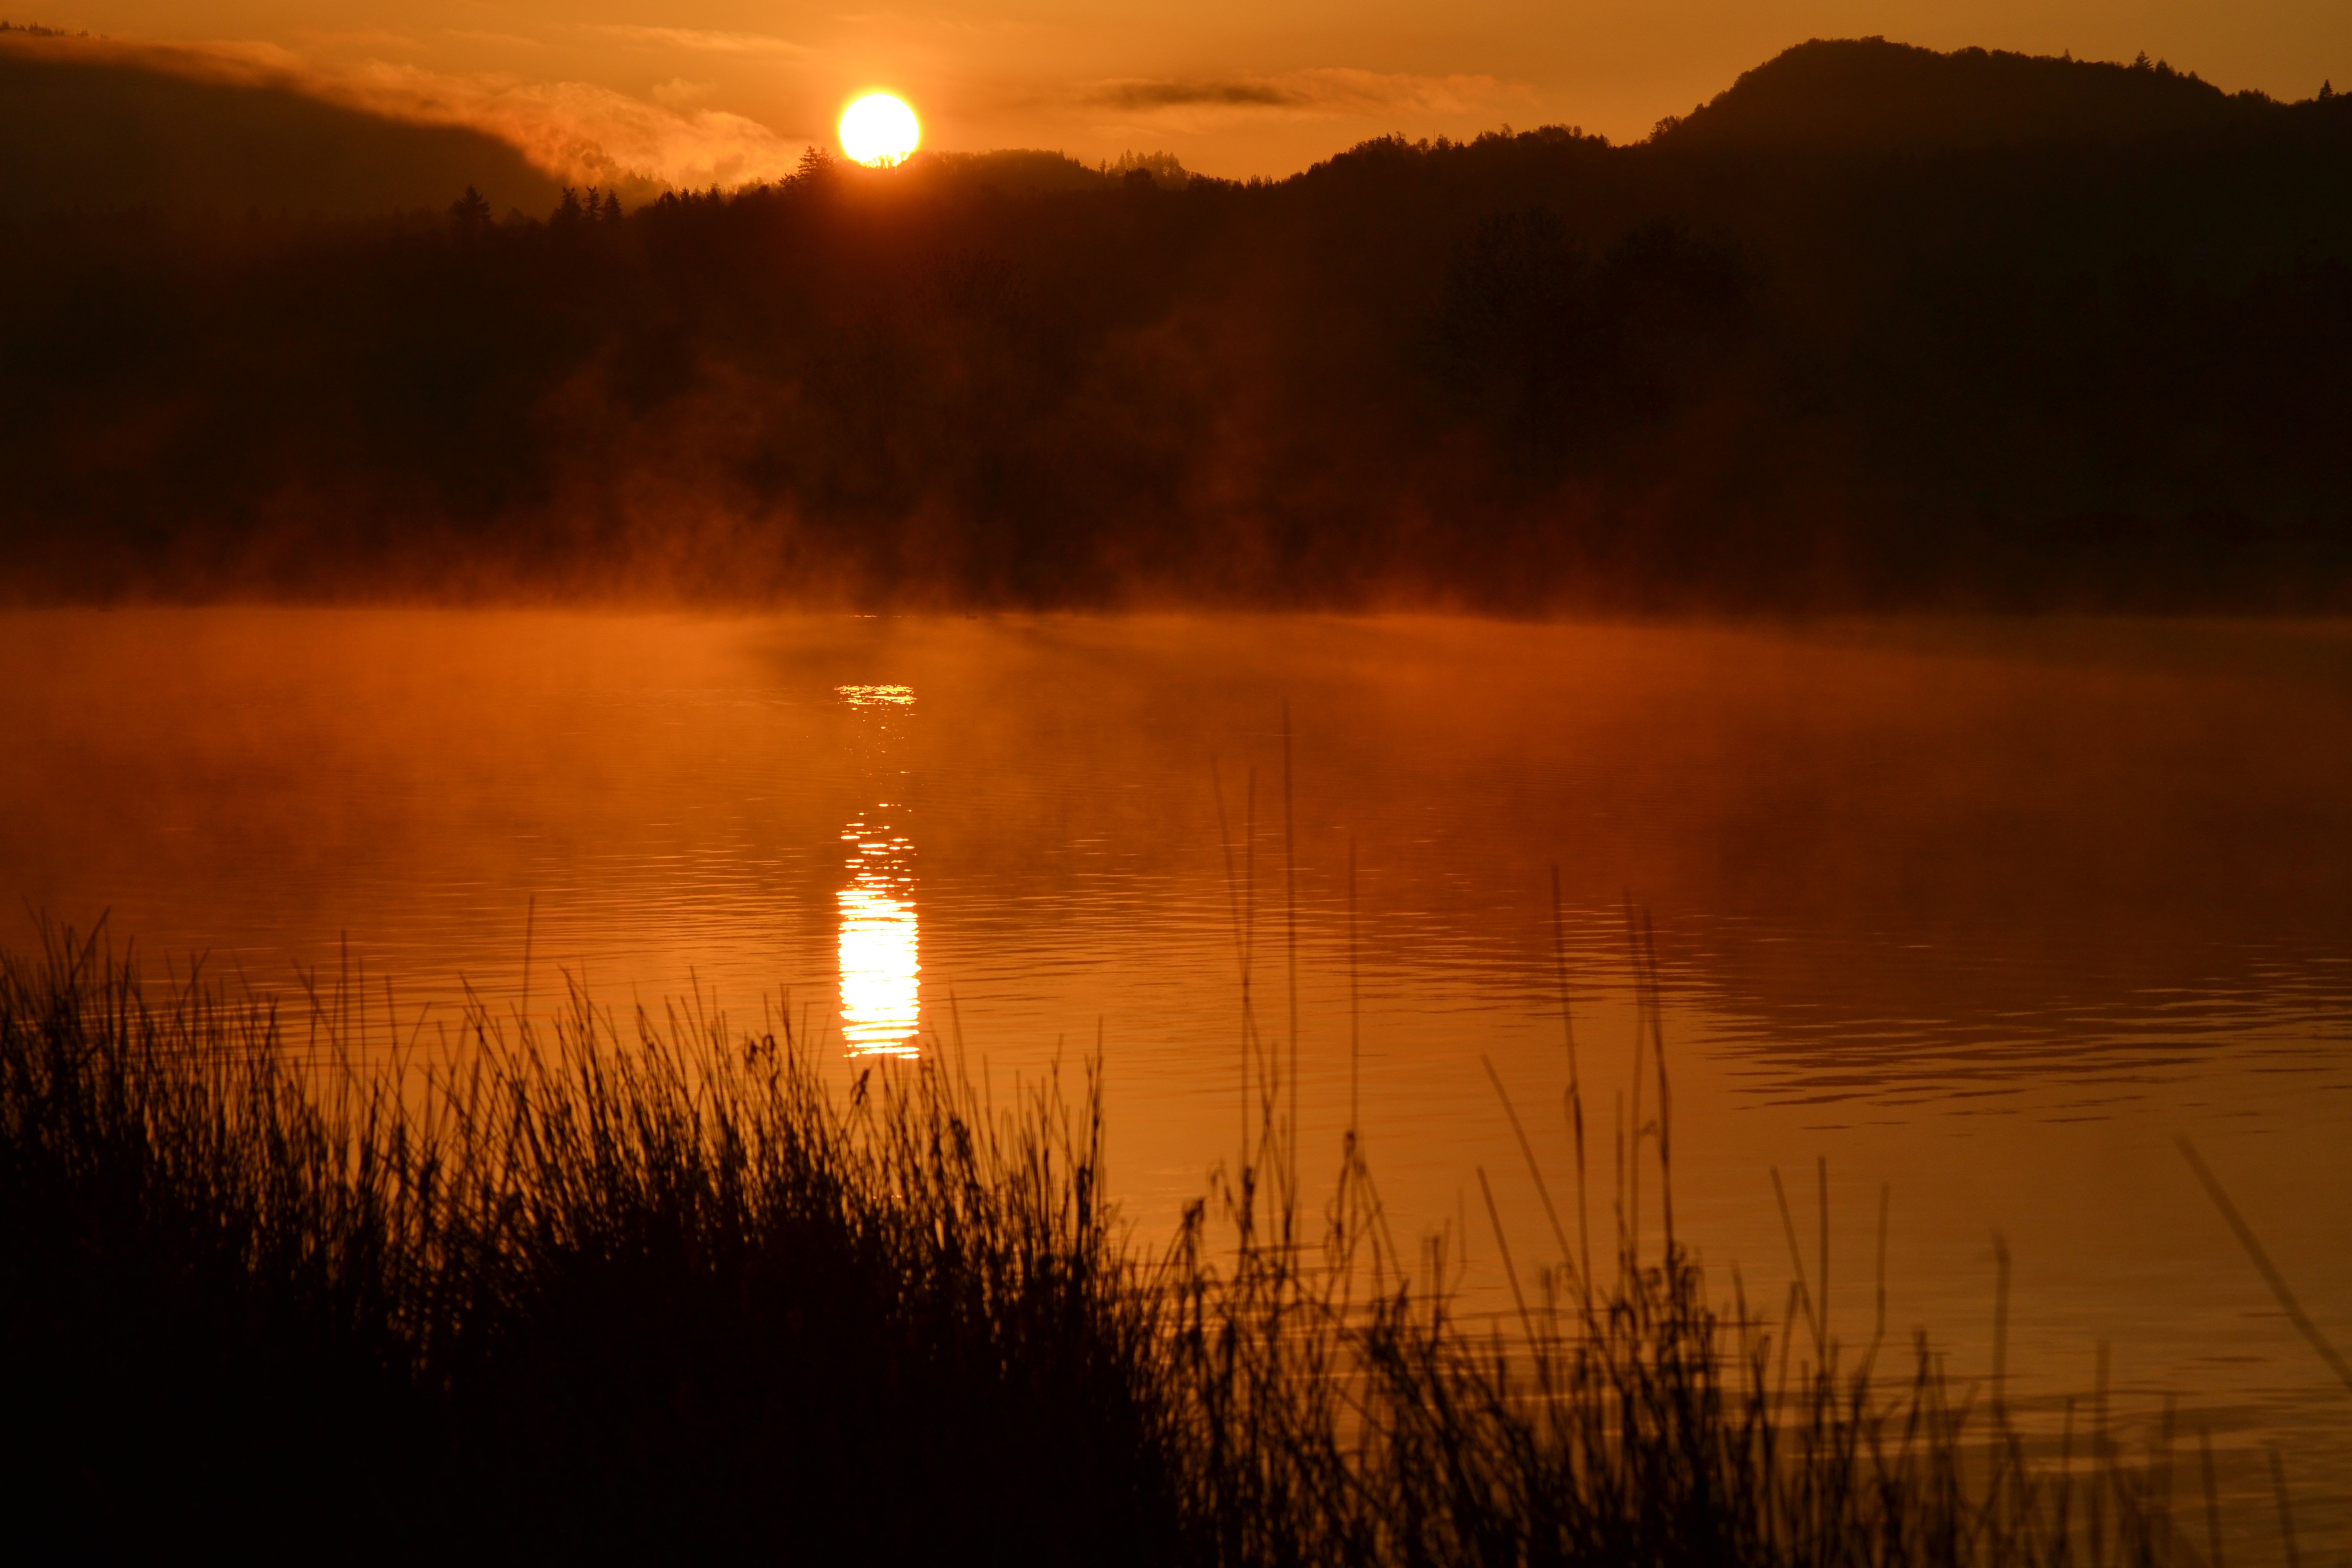
water, nature, horizon, sun, fog, sunrise, sunset, mist, sunlight, morning, lake, dawn, atmosphere, dusk, pond, evening, reflection, hills, afterglow, atmospheric phenomenon, red sky at morning